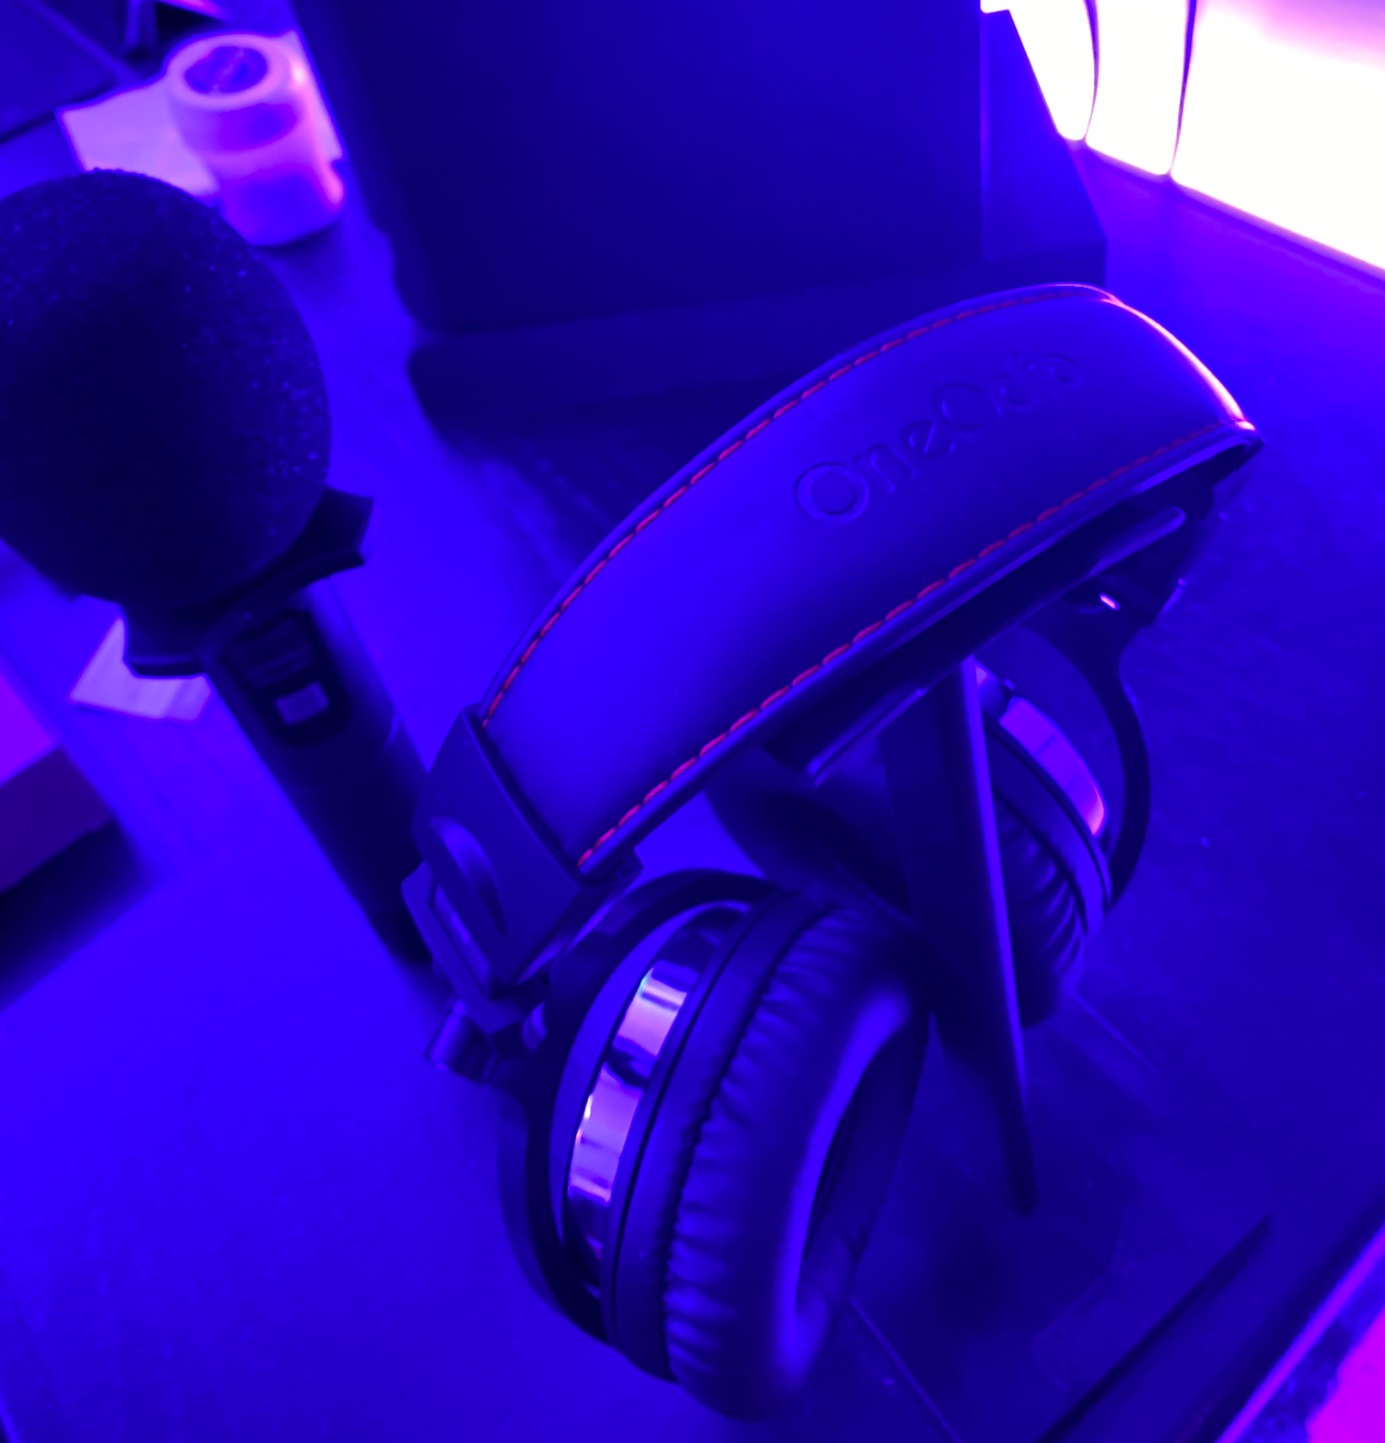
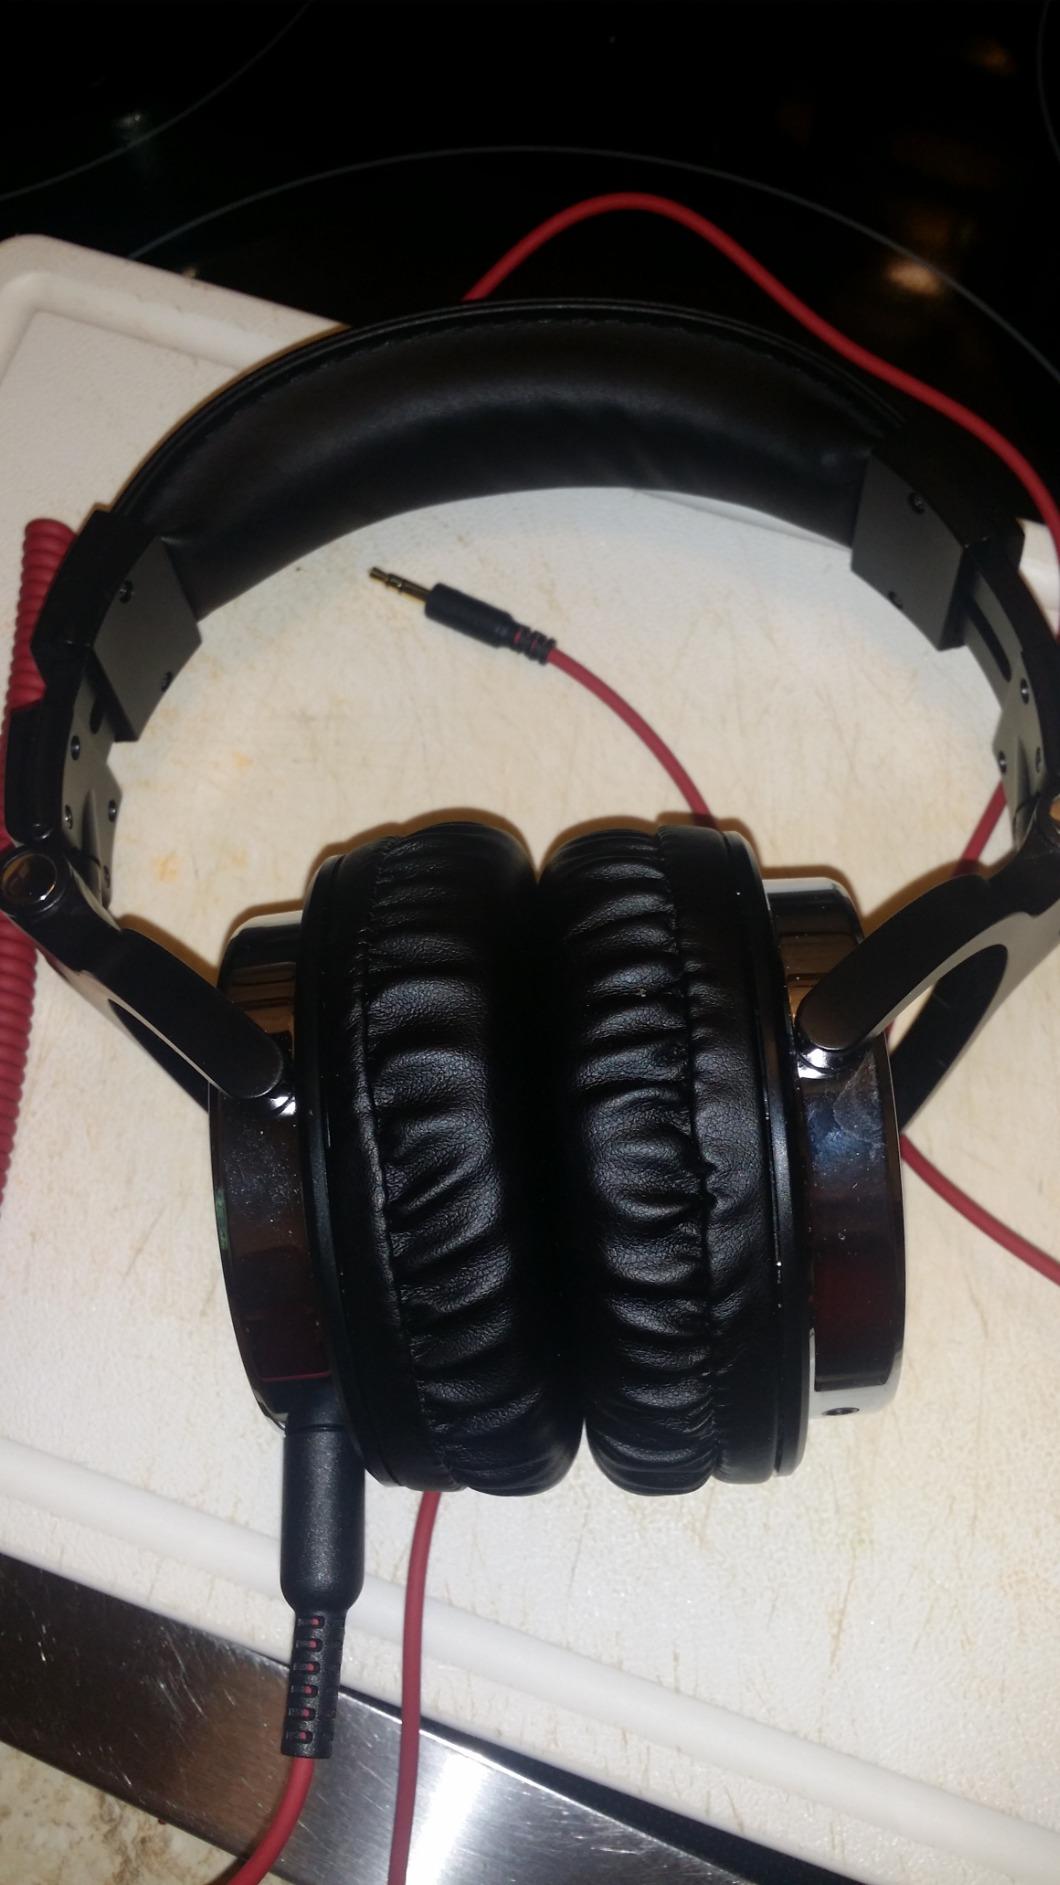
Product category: headphones
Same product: yes